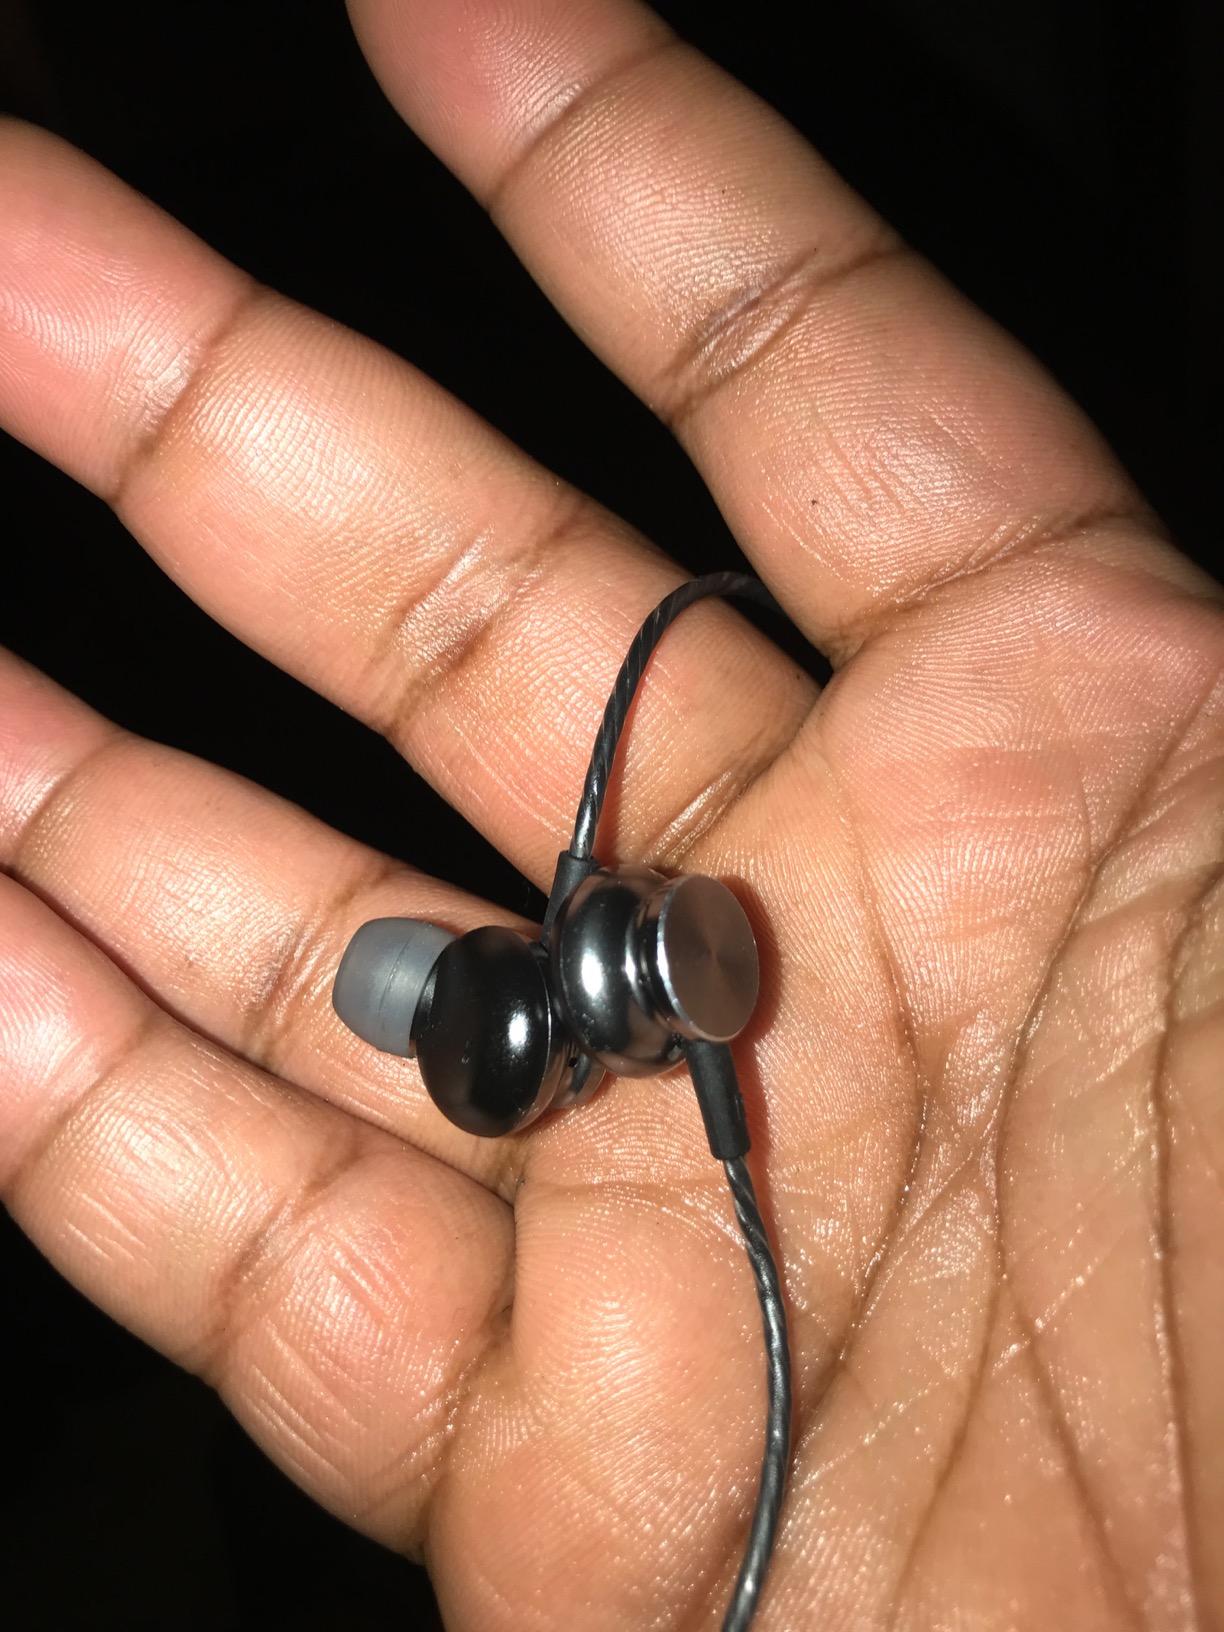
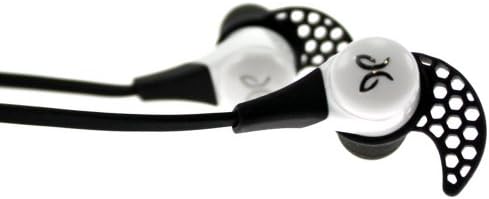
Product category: headphones
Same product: no